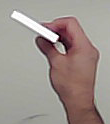
Product: kinder_chocolate